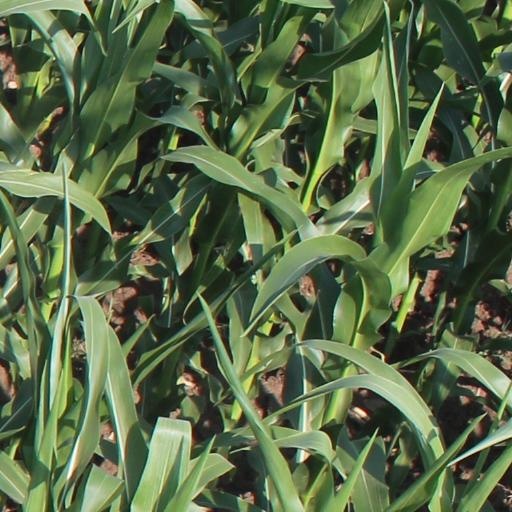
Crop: maize; corn